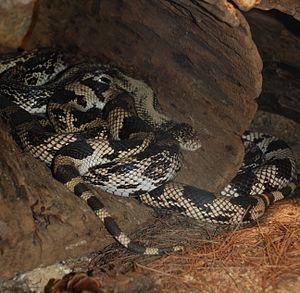
Pituophis melanoleucus est une espèce de serpents de la famille des Colubridae.